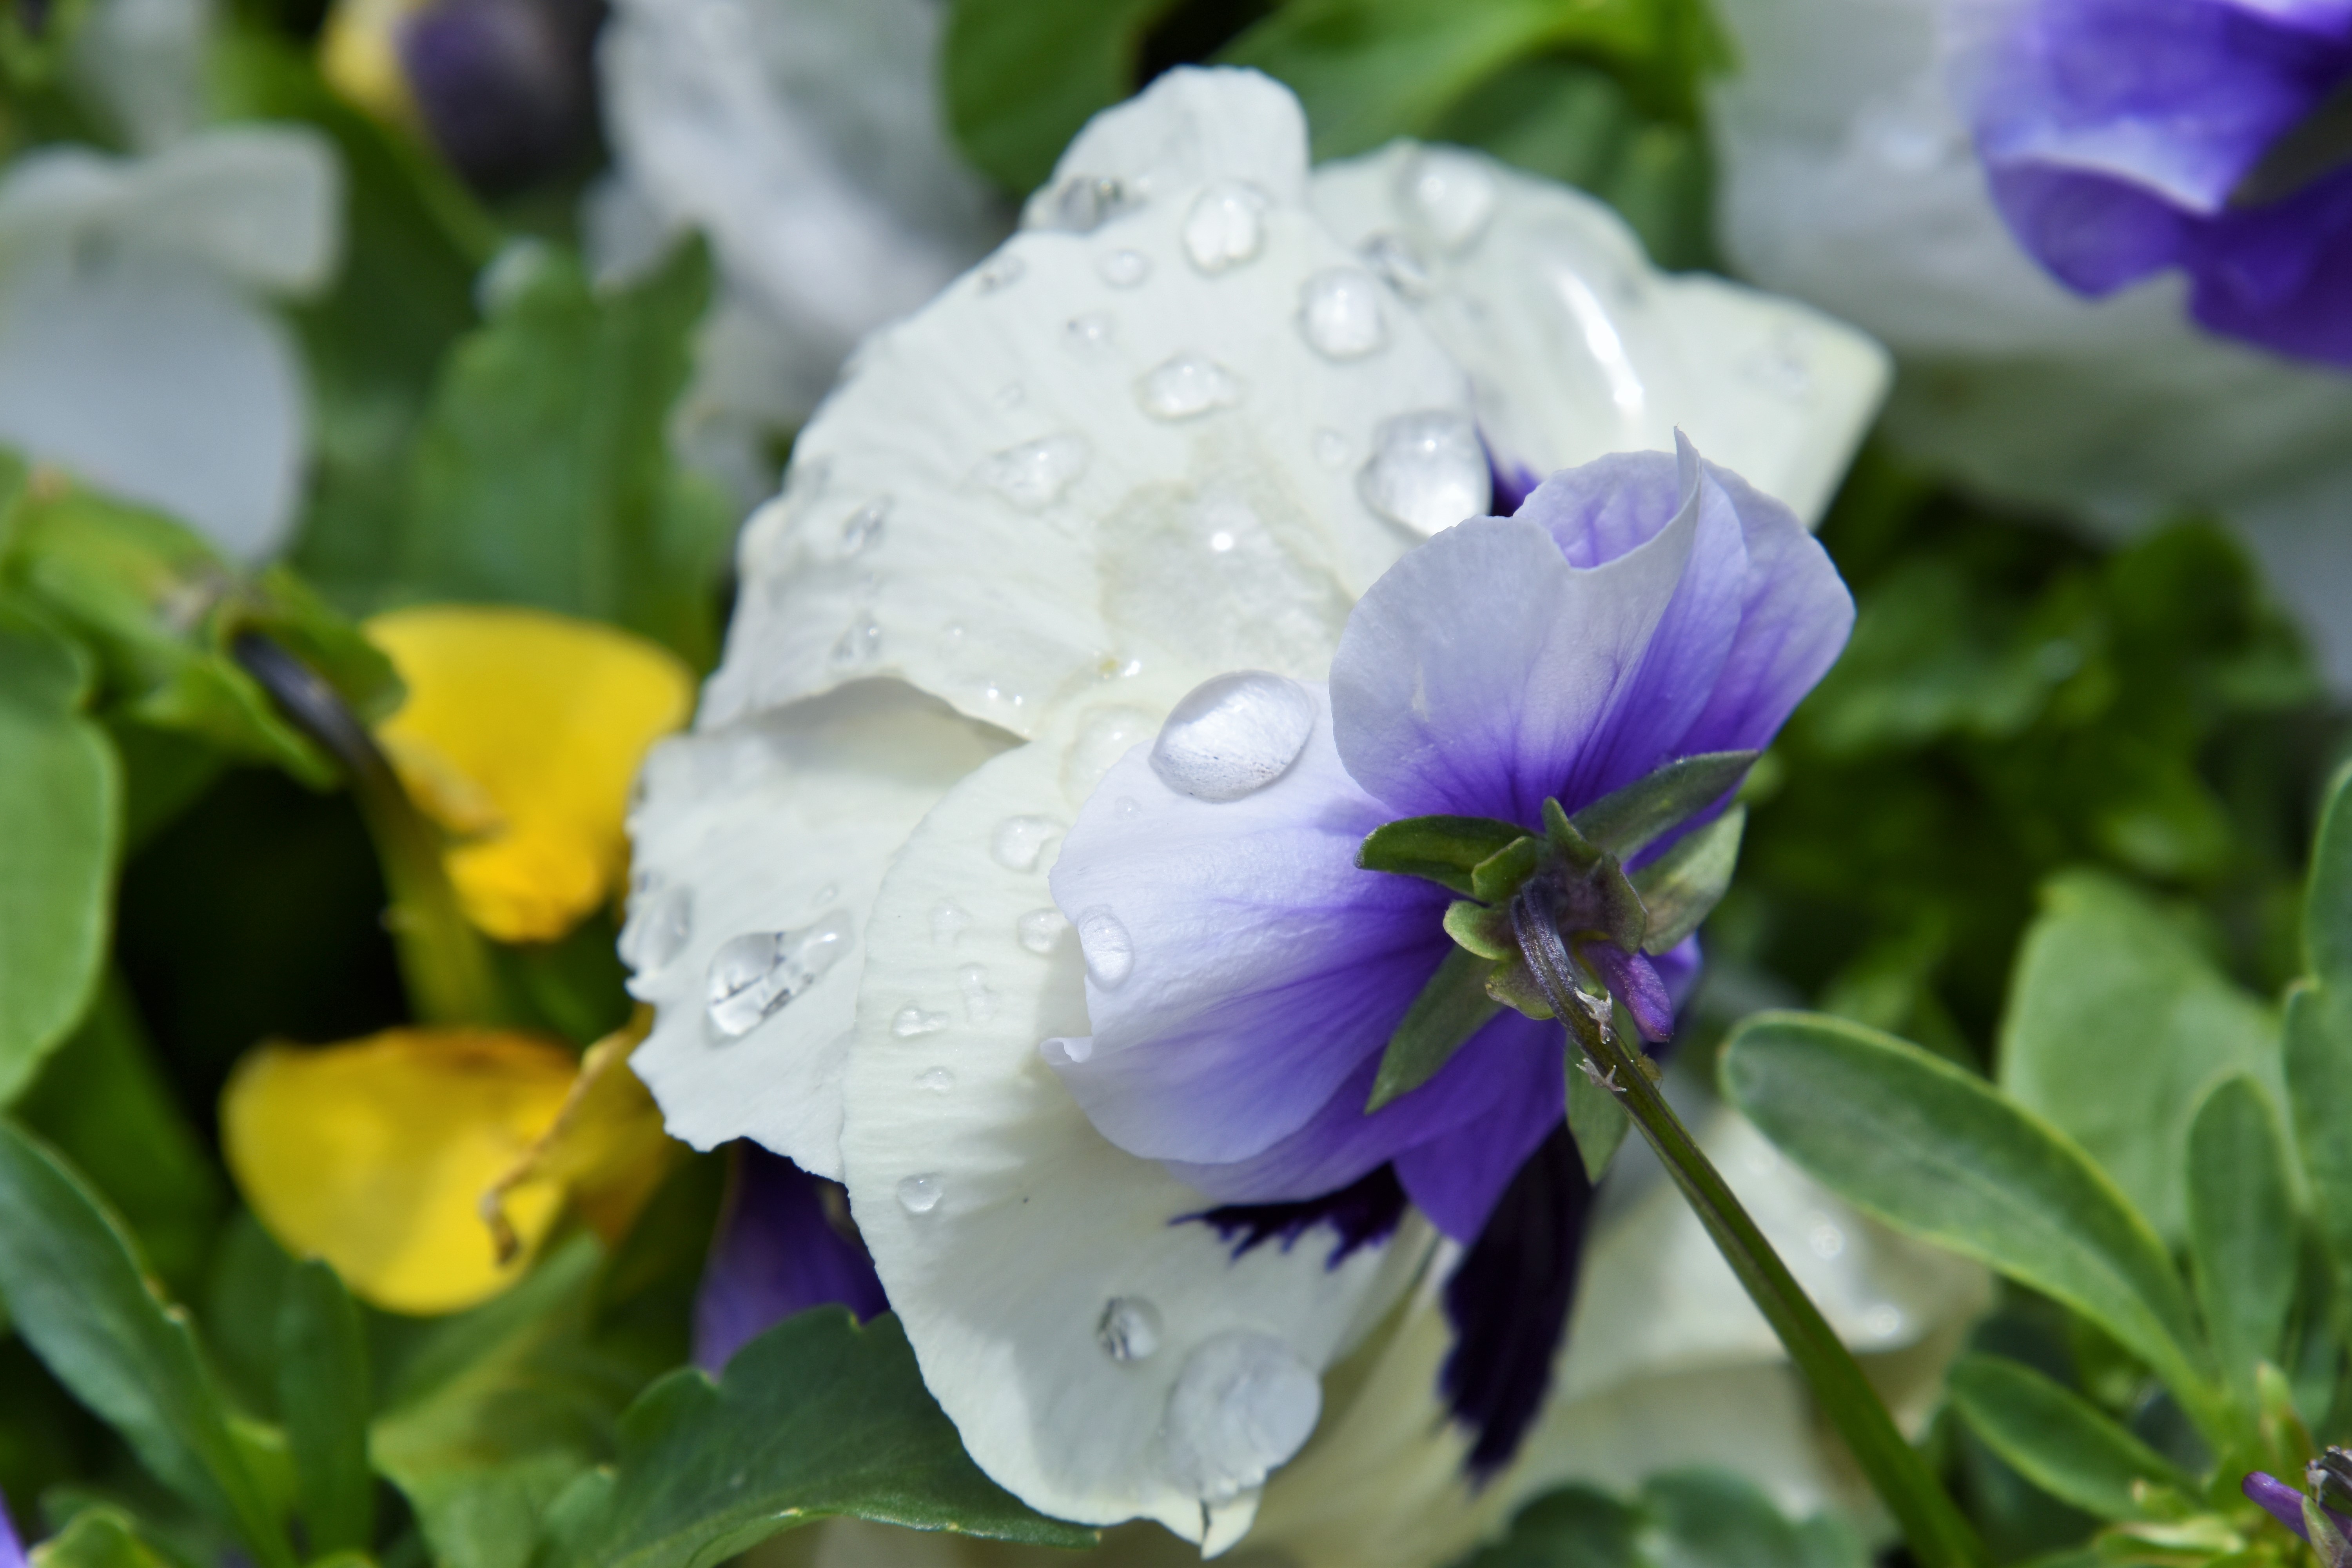
flower, flowering plant, petal, blue, plant, purple, violet, botany, pansy, viola, violet family, wildflower, annual plant, anemone, perennial plant